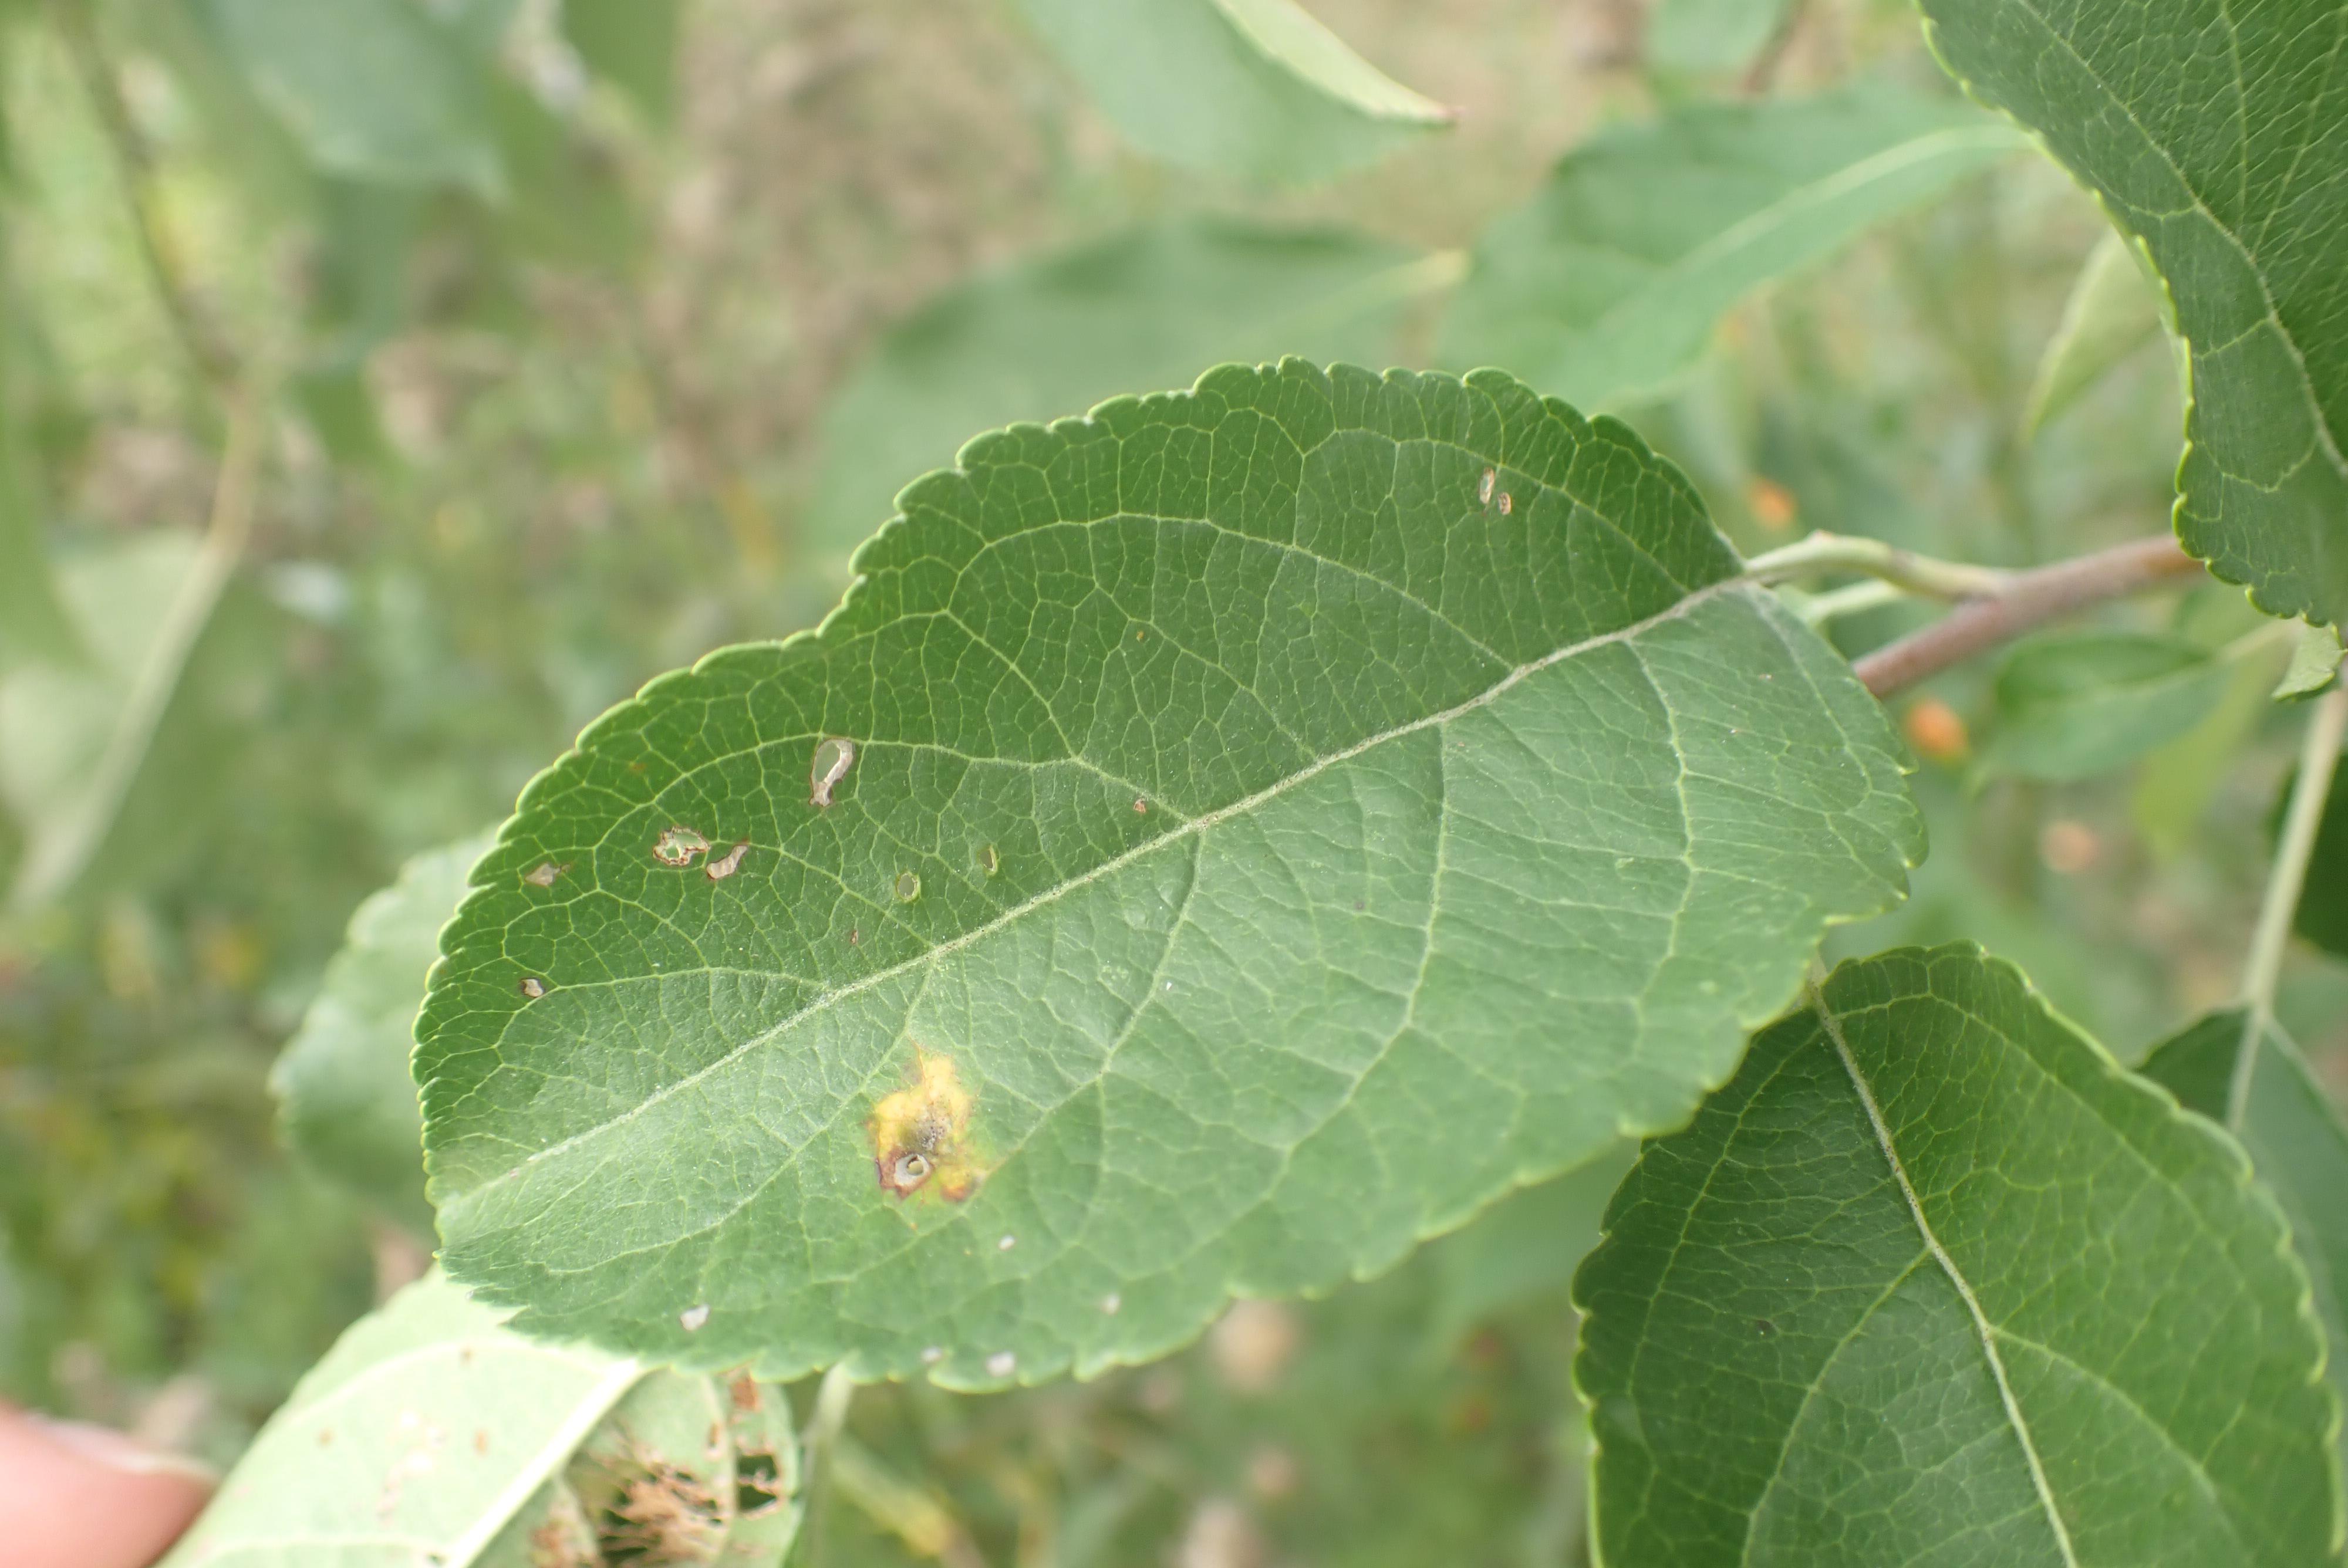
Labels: rust